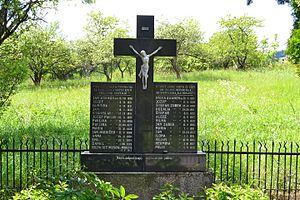
Kľak est un village de Slovaquie situé dans la région de Banská Bystrica.